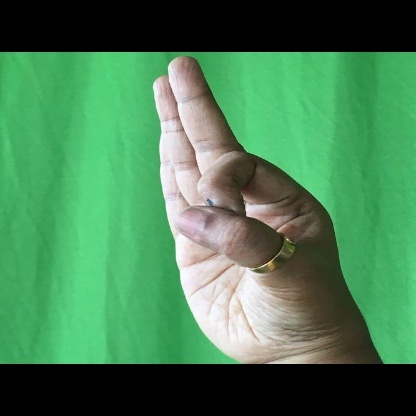
Mudra: Aralam